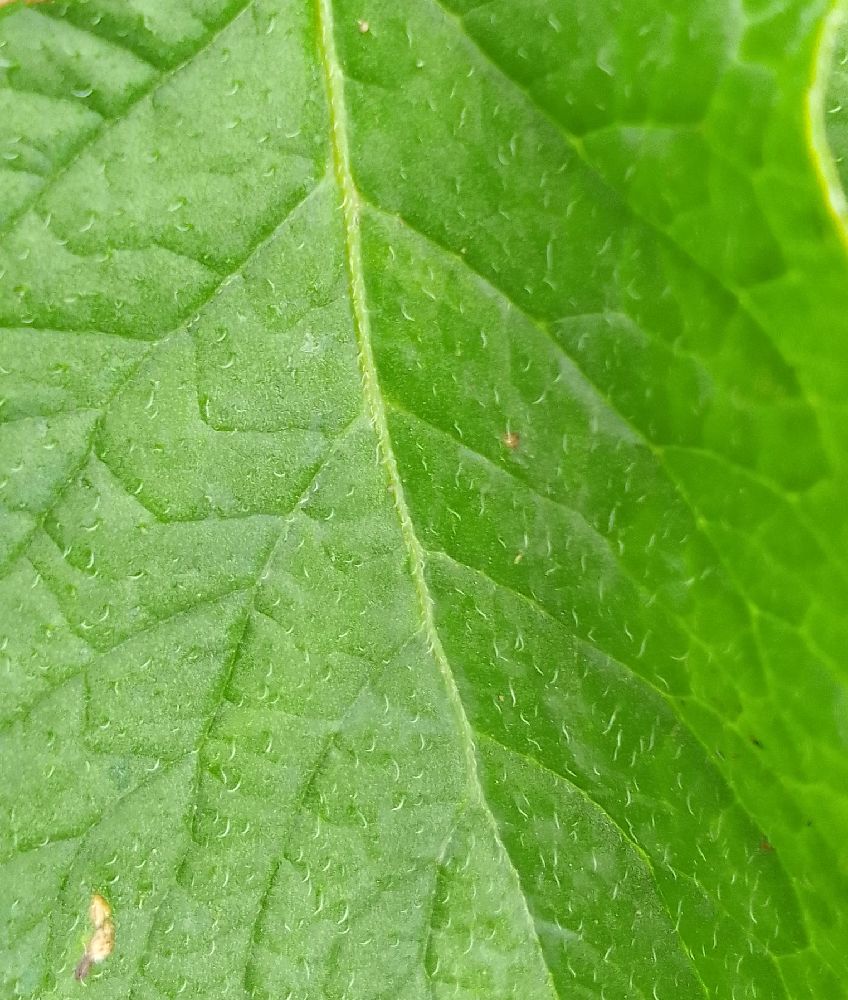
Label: Healthy